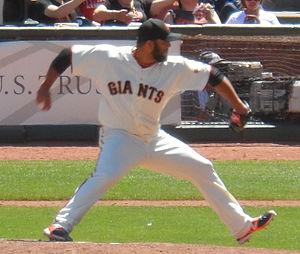
La saison 2014 de la Ligue majeure de baseball est la 114ᵉ saison depuis le rapprochement entre la Ligue américaine et la Ligue nationale et la 139ᵉ saison de Ligue majeure.
Yusmeiro Alberto Petit est un lanceur droitier des Angels de Los Angeles de la Ligue majeure de baseball.